James Rumsey Monument

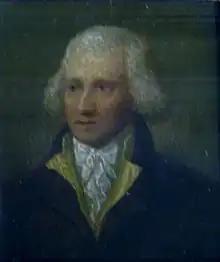
Oil painting portrait of a man in a dark jacket with gold collar, and gray hair

James Rumsey was born in Bohemia Manor in Cecil County, Maryland, in March 1743. He left his family's farm to operate a tavern on the Bohemia River, moved to Baltimore, and in 1782, he purchased land along Sleepy Creek near Bath, Virginia (present-day Berkeley Springs, West Virginia). Rumsey relocated to the Bath area in 1783, and built and operated a sawmill on his Sleepy Creek property. Rumsey worked in Bath as an innkeeper, general store operator, builder, and millwright.